Diving at the 2018 Summer Youth Olympics – Boys' 3m springboard

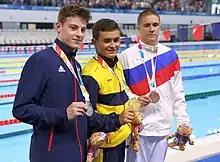
Medal Winners

These are the results for the boys' 3m springboard event at the 2018 Summer Youth Olympics.